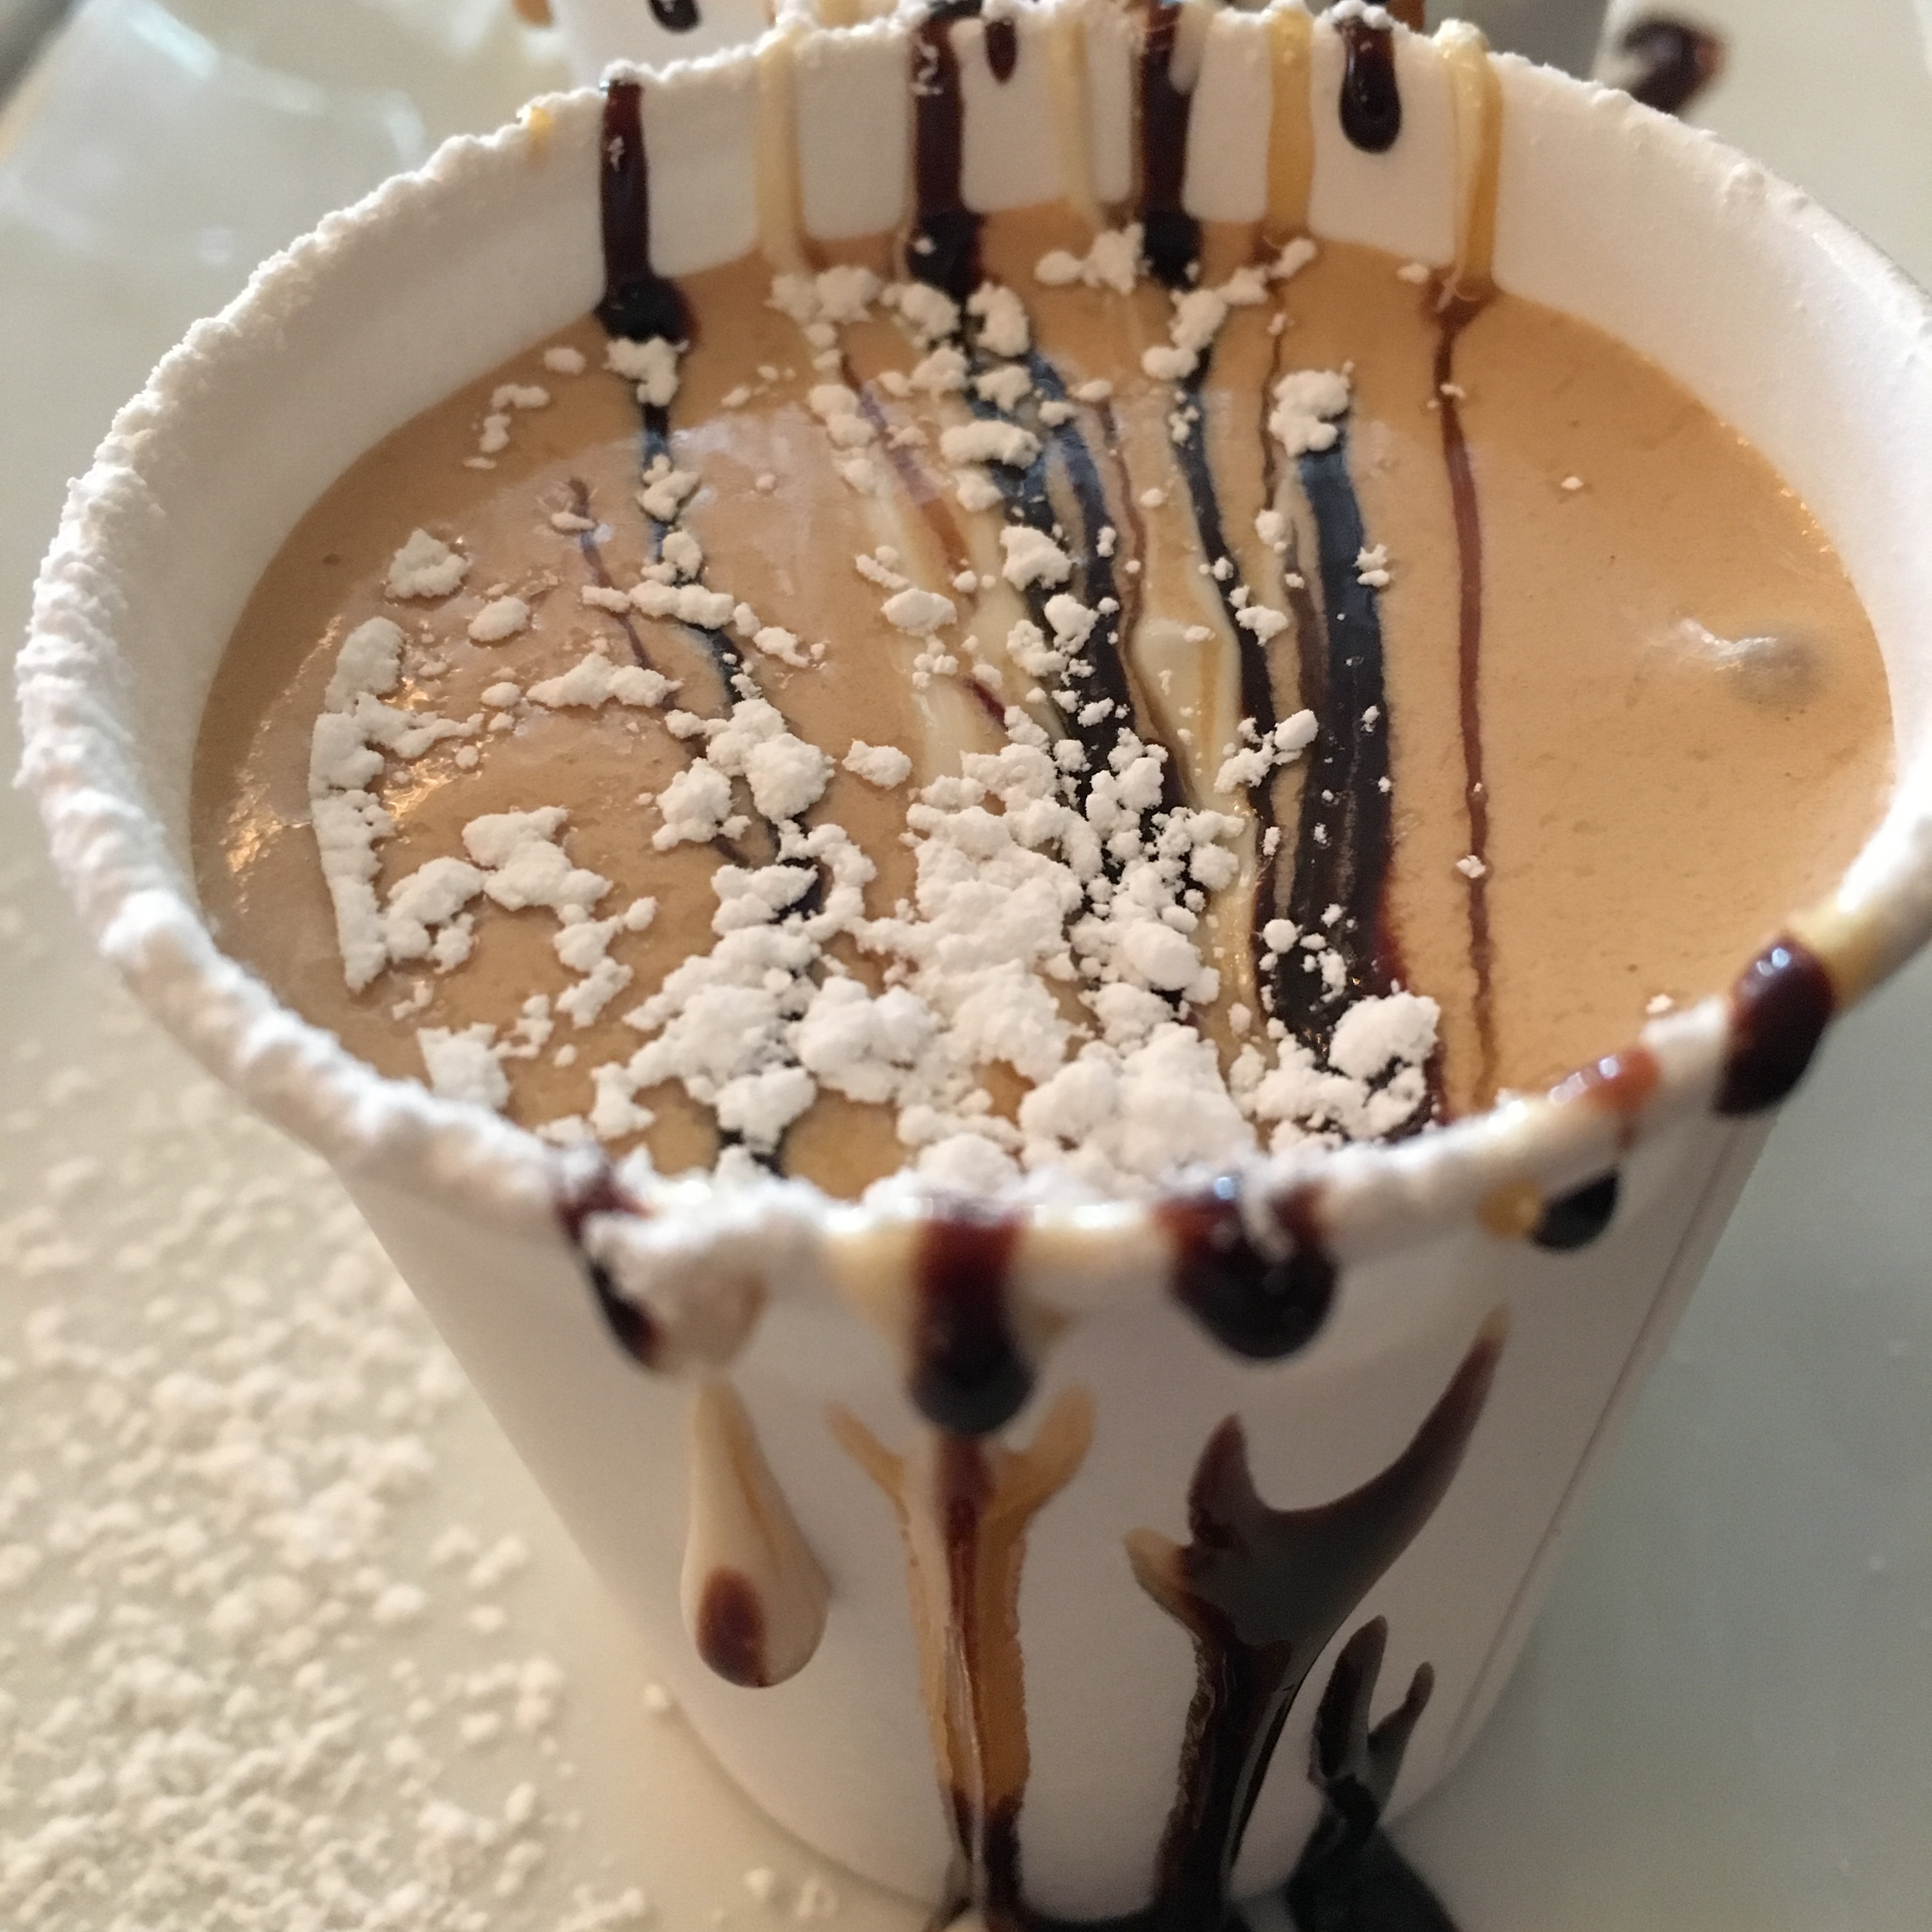
coffee, sweet, morning, cup, food, drink, chocolate, dessert, delicious, cake, chocolate cake, sugar, icing, baked goods, flavor, buttercream